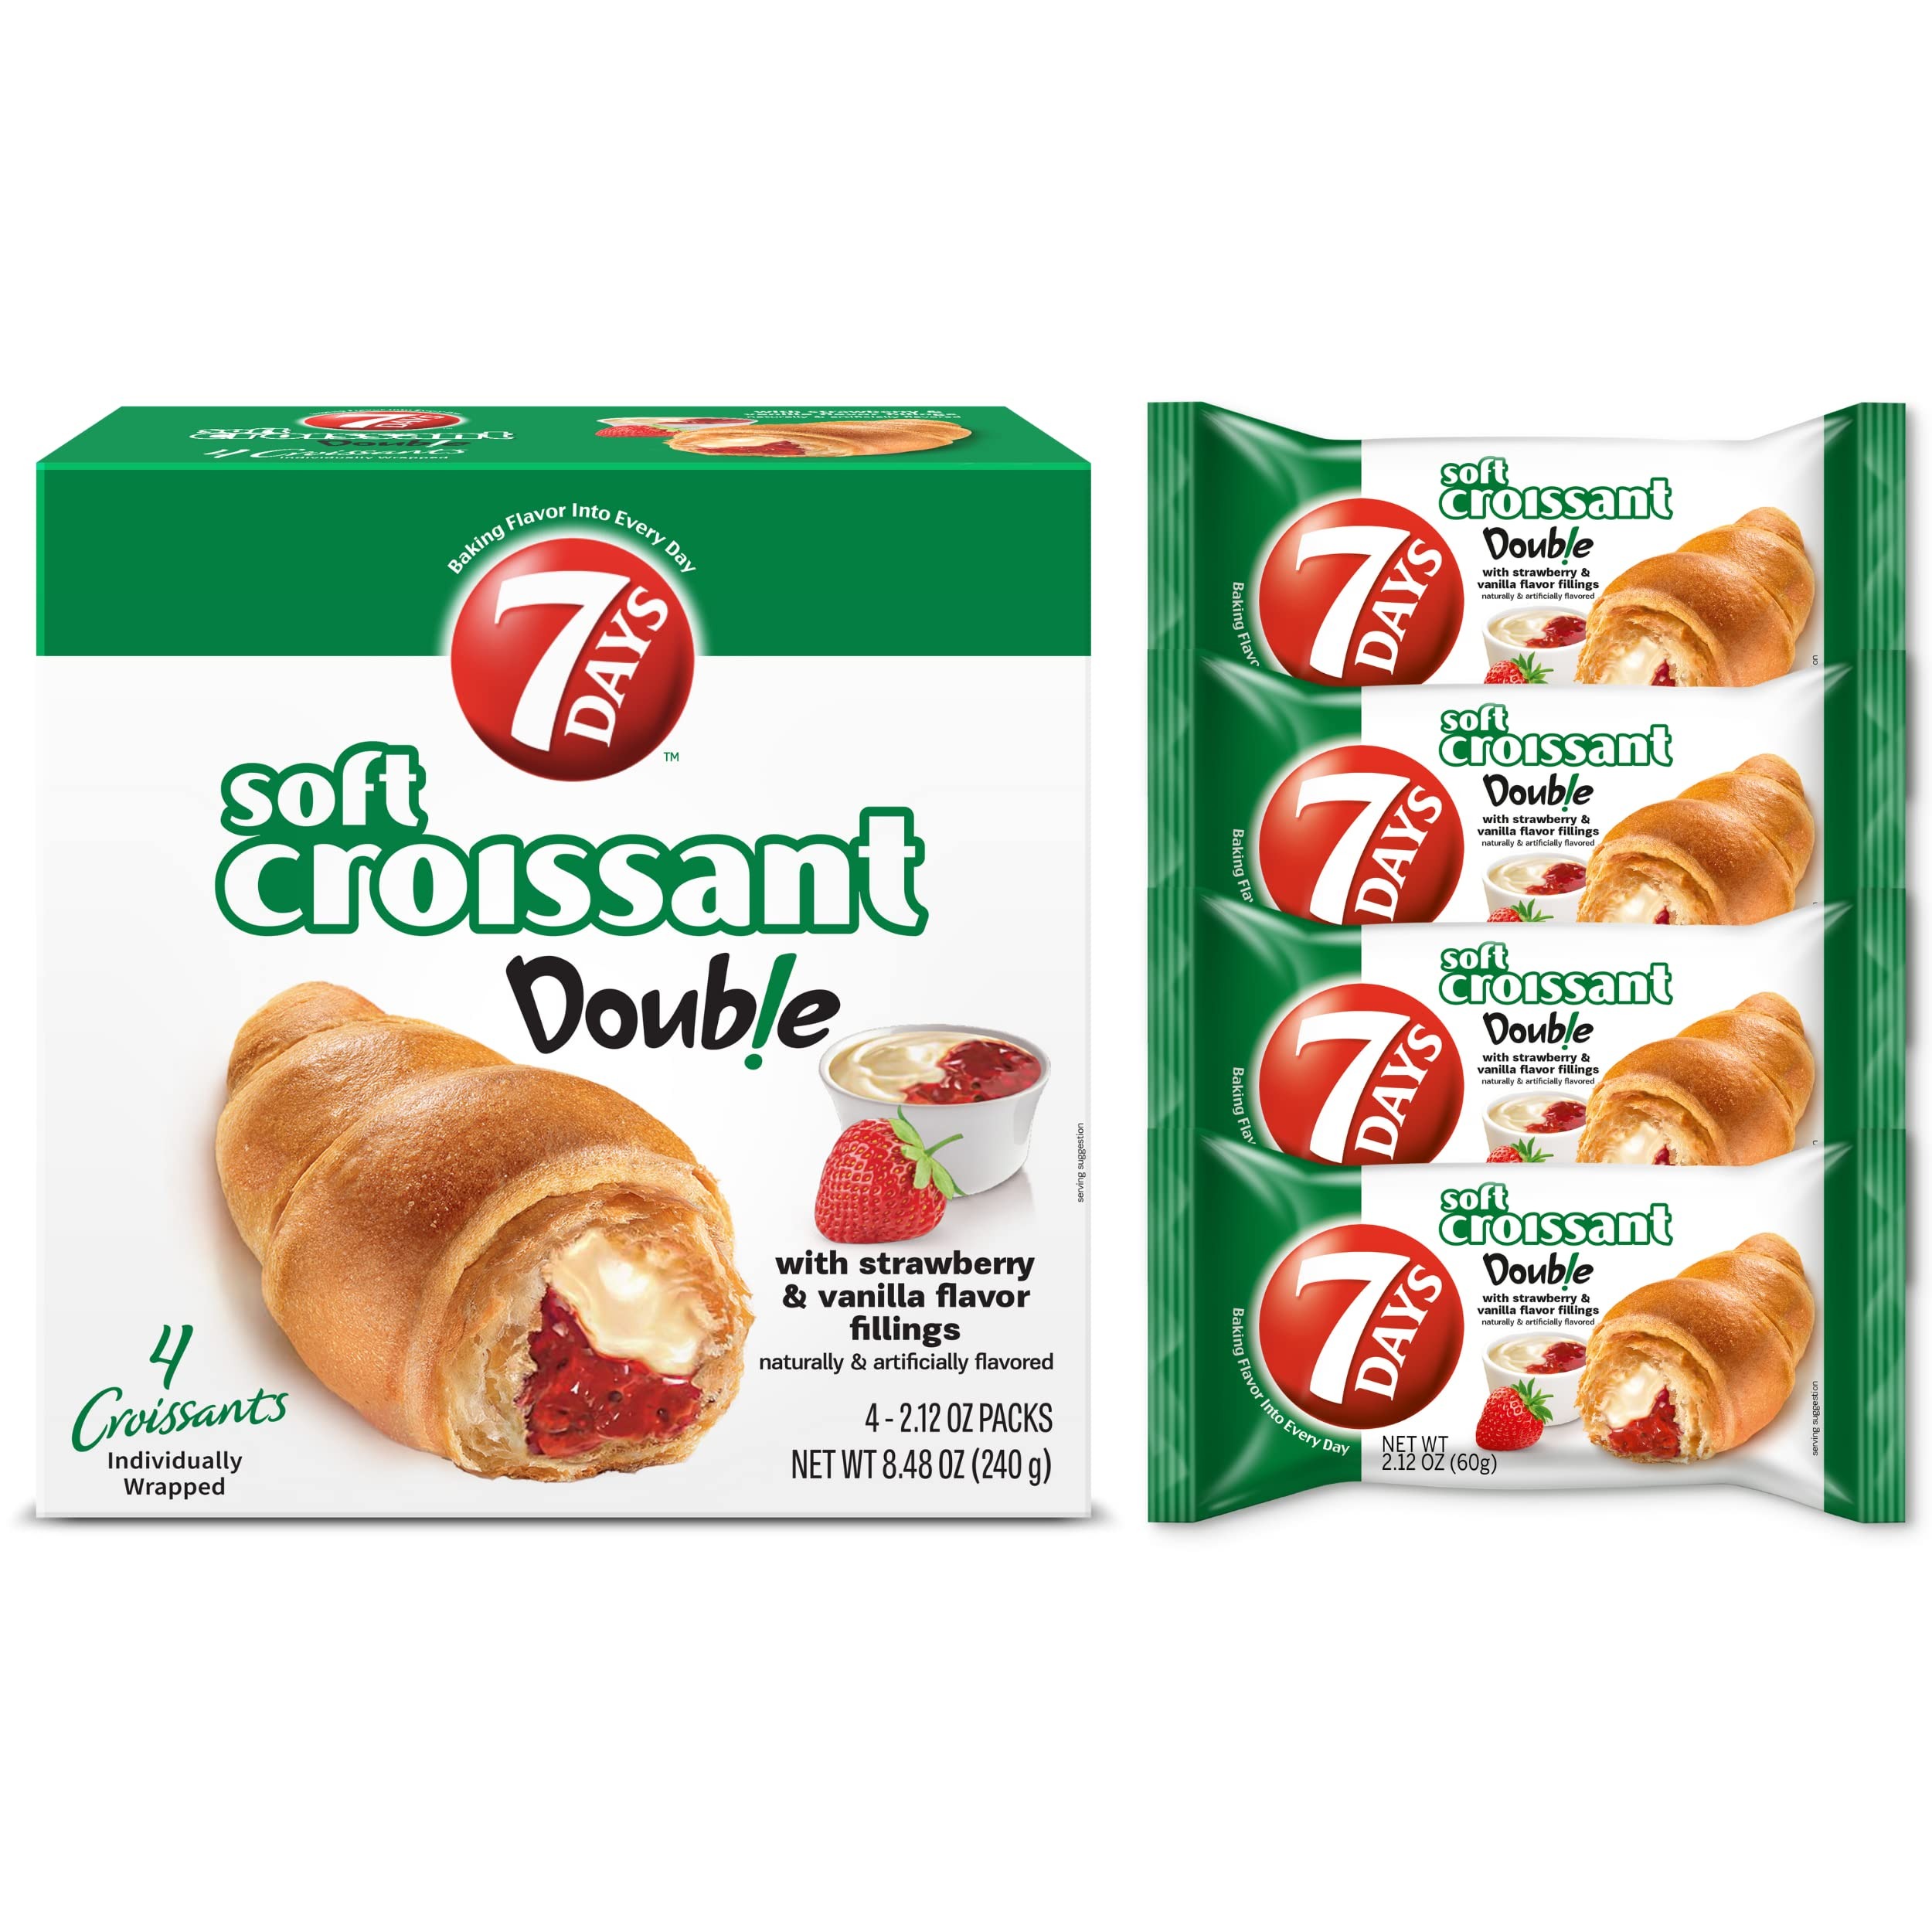
Item Name: 7Days Croissant 4-Pack, Strawberry & Vanilla Croissant, Breakfast Pastry, Pantry Snack, Non-GMO (Pack of 4)
Product Description: Naturally & artificially flavored. Baking flavor into every day. 4 Croissants individually wrapped. www.7days.com. Product of Bulgaria.
Value: 4.0
Unit: Count

Price: 4.245